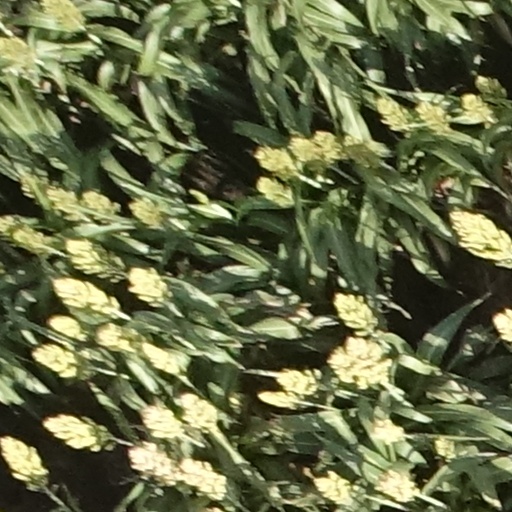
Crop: sorghum